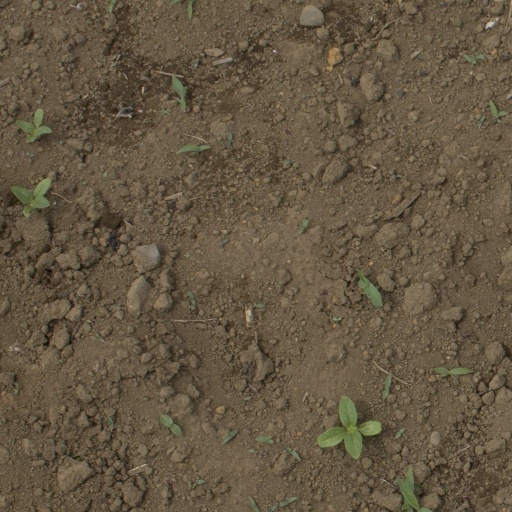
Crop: Jerusalem artichoke